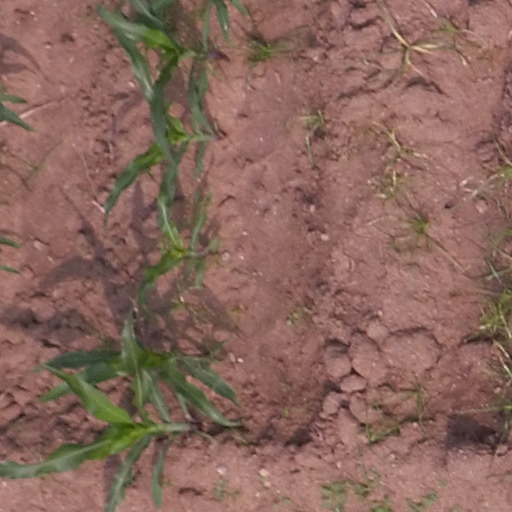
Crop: maize; corn